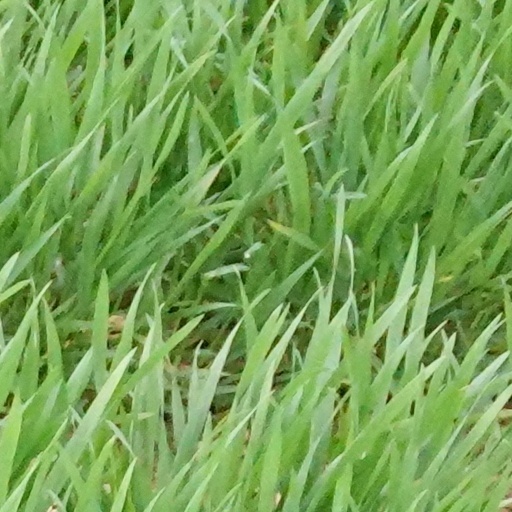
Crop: wheat